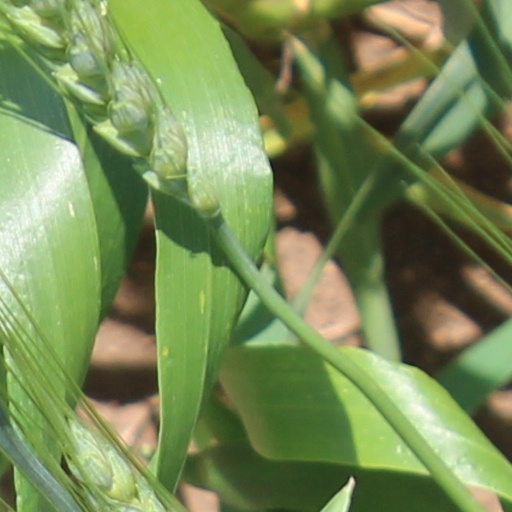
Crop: wheat